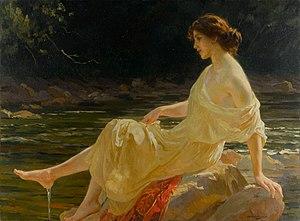
L'eau courante